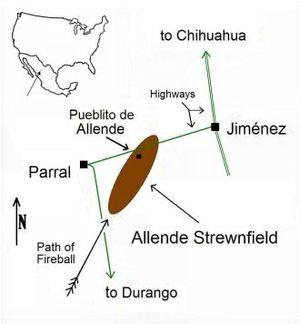
La météorite d'Allende, ou simplement Allende, est la plus grosse météorite chondrite carbonée jamais trouvée sur Terre. Au moment de sa chute le 8 février 1969 dans l'État de Chihuahua au Mexique, elle pesait près de deux tonnes. L'étude des fragments de son champ de dispersion apportant de nombreuses informations sur les premiers temps de la formation du Système solaire fait qu'elle est considérée par les cosmochimistes comme la « pierre de Rosette » de la planétologie tant elle a fourni des informations sur la formation du système solaire.